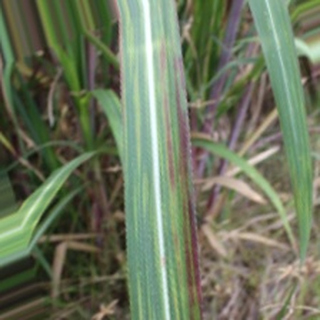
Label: sugarcane_bacterial_blight